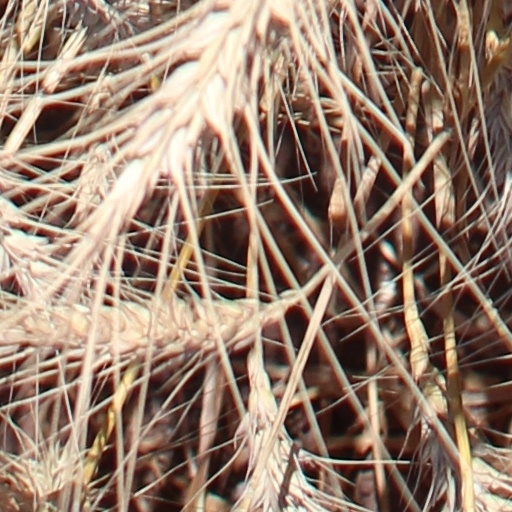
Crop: wheat